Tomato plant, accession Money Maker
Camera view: horizontal (90 deg, fisheye); turntable rotation: 300 degrees
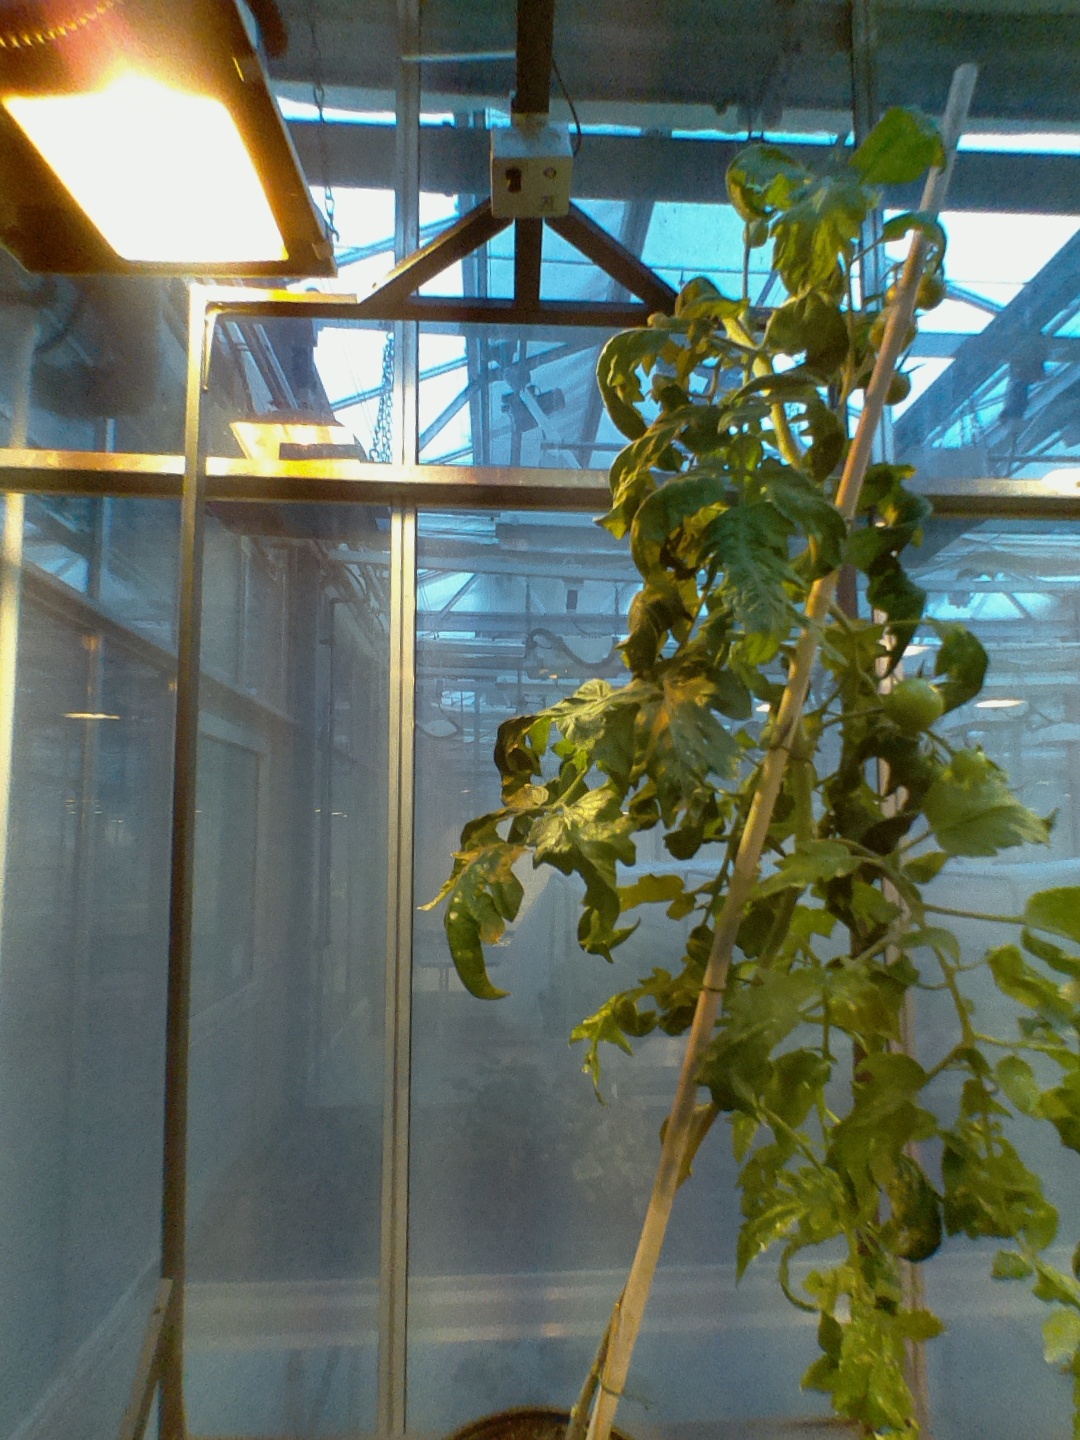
BBCH growth stage 76: 60%-70% of final fruit size